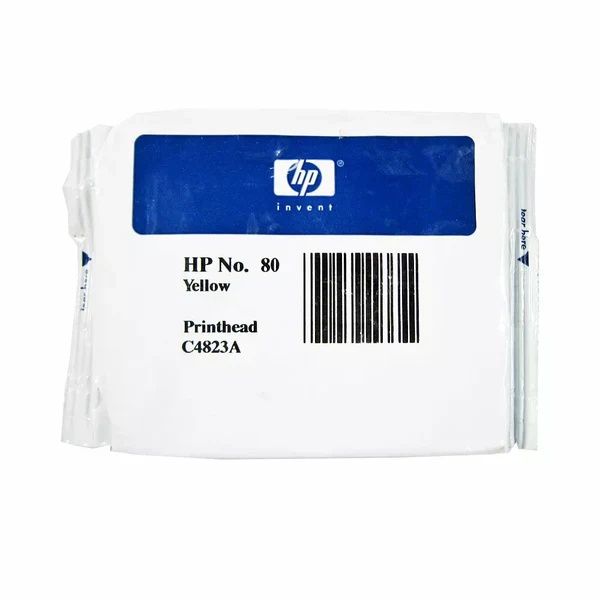
Original HP 80 Standard Yield Yellow Printhead , C4823A
Brand: DoorStepInk
Shop the Original HP 80 Standard Yield Yellow Printhead , C4823A for your HP Printer at a Lower Price with high-quality, sharp Printouts. 100% Satisfaction guaranteed.
Category: Electronics > Print, Copy, Scan & Fax > Printer, Copier & Fax Machine Accessories > Printer Consumables > Printheads